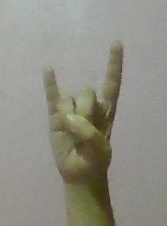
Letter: la